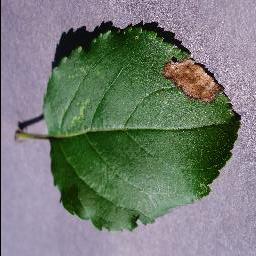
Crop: apple
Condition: black_rot